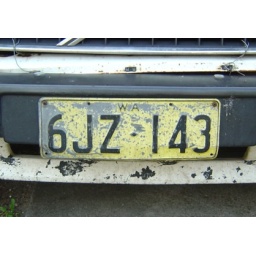
Previous series. Plenty of gravel rash on this WA plate spotted in Victoria.